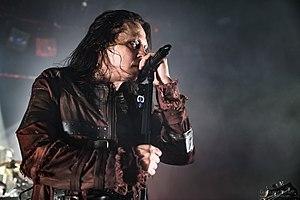
Pain in Selestat 2017